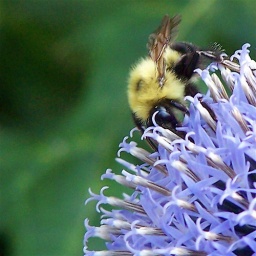
All types of views of a myriad bumble bees on this beautiful plant at Amy's house in Newport, Vermont